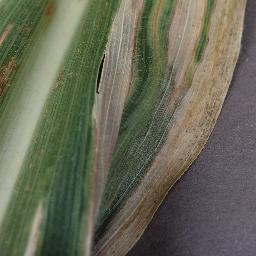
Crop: corn
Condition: (maize)_northern_blight